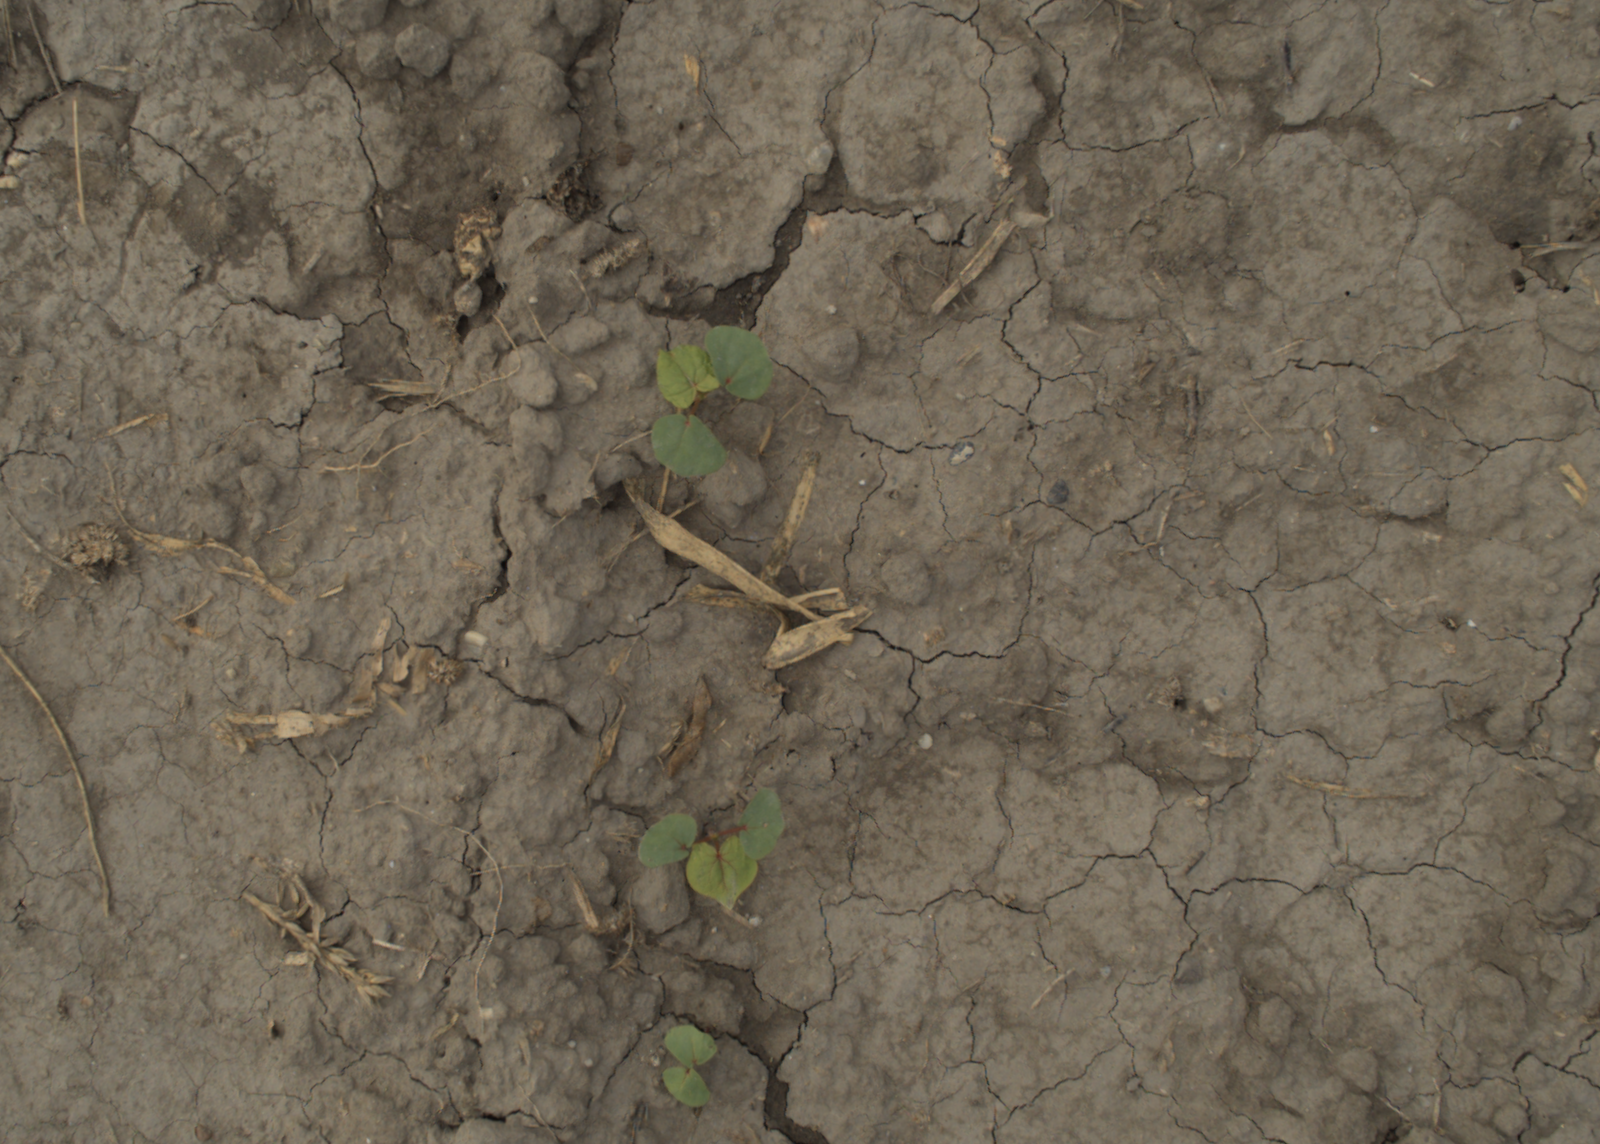
Capture date: 21.09.2021 10:59:43
Weather: mixed
Wind: light
Seeding date: 02.09.2021
Plant canopy height (mm): 962